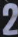
Number: 2